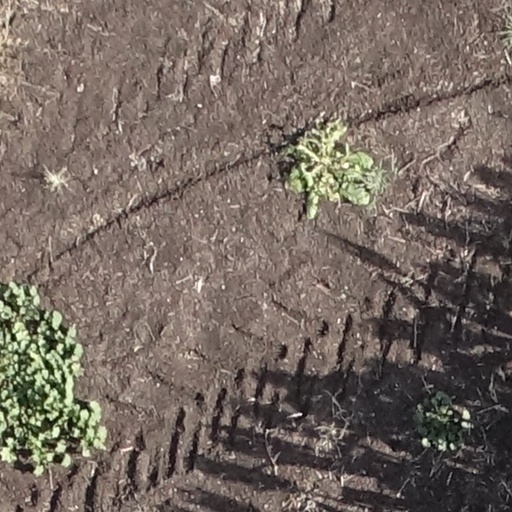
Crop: sorghum